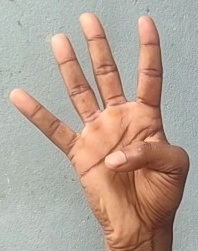
ASL sign: 4